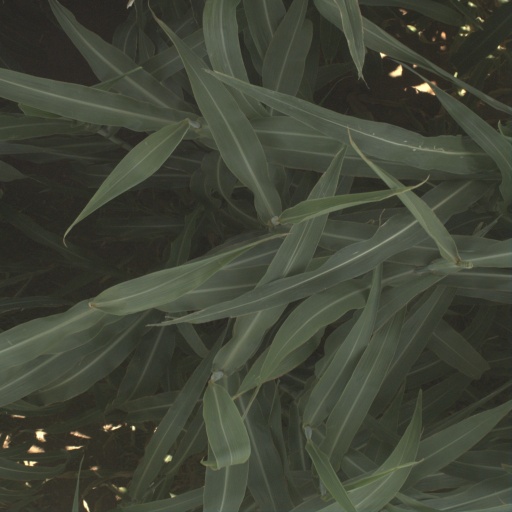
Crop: sorghum